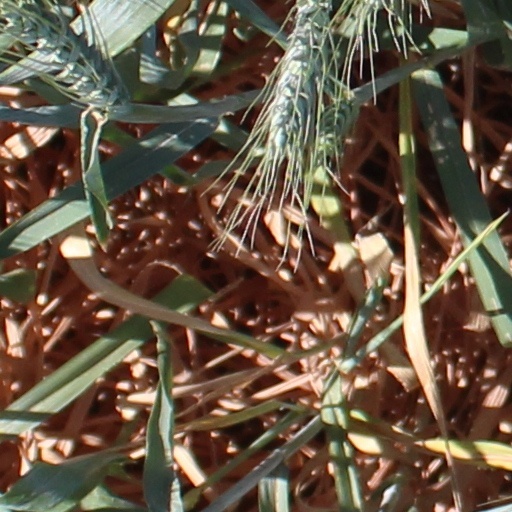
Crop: wheat